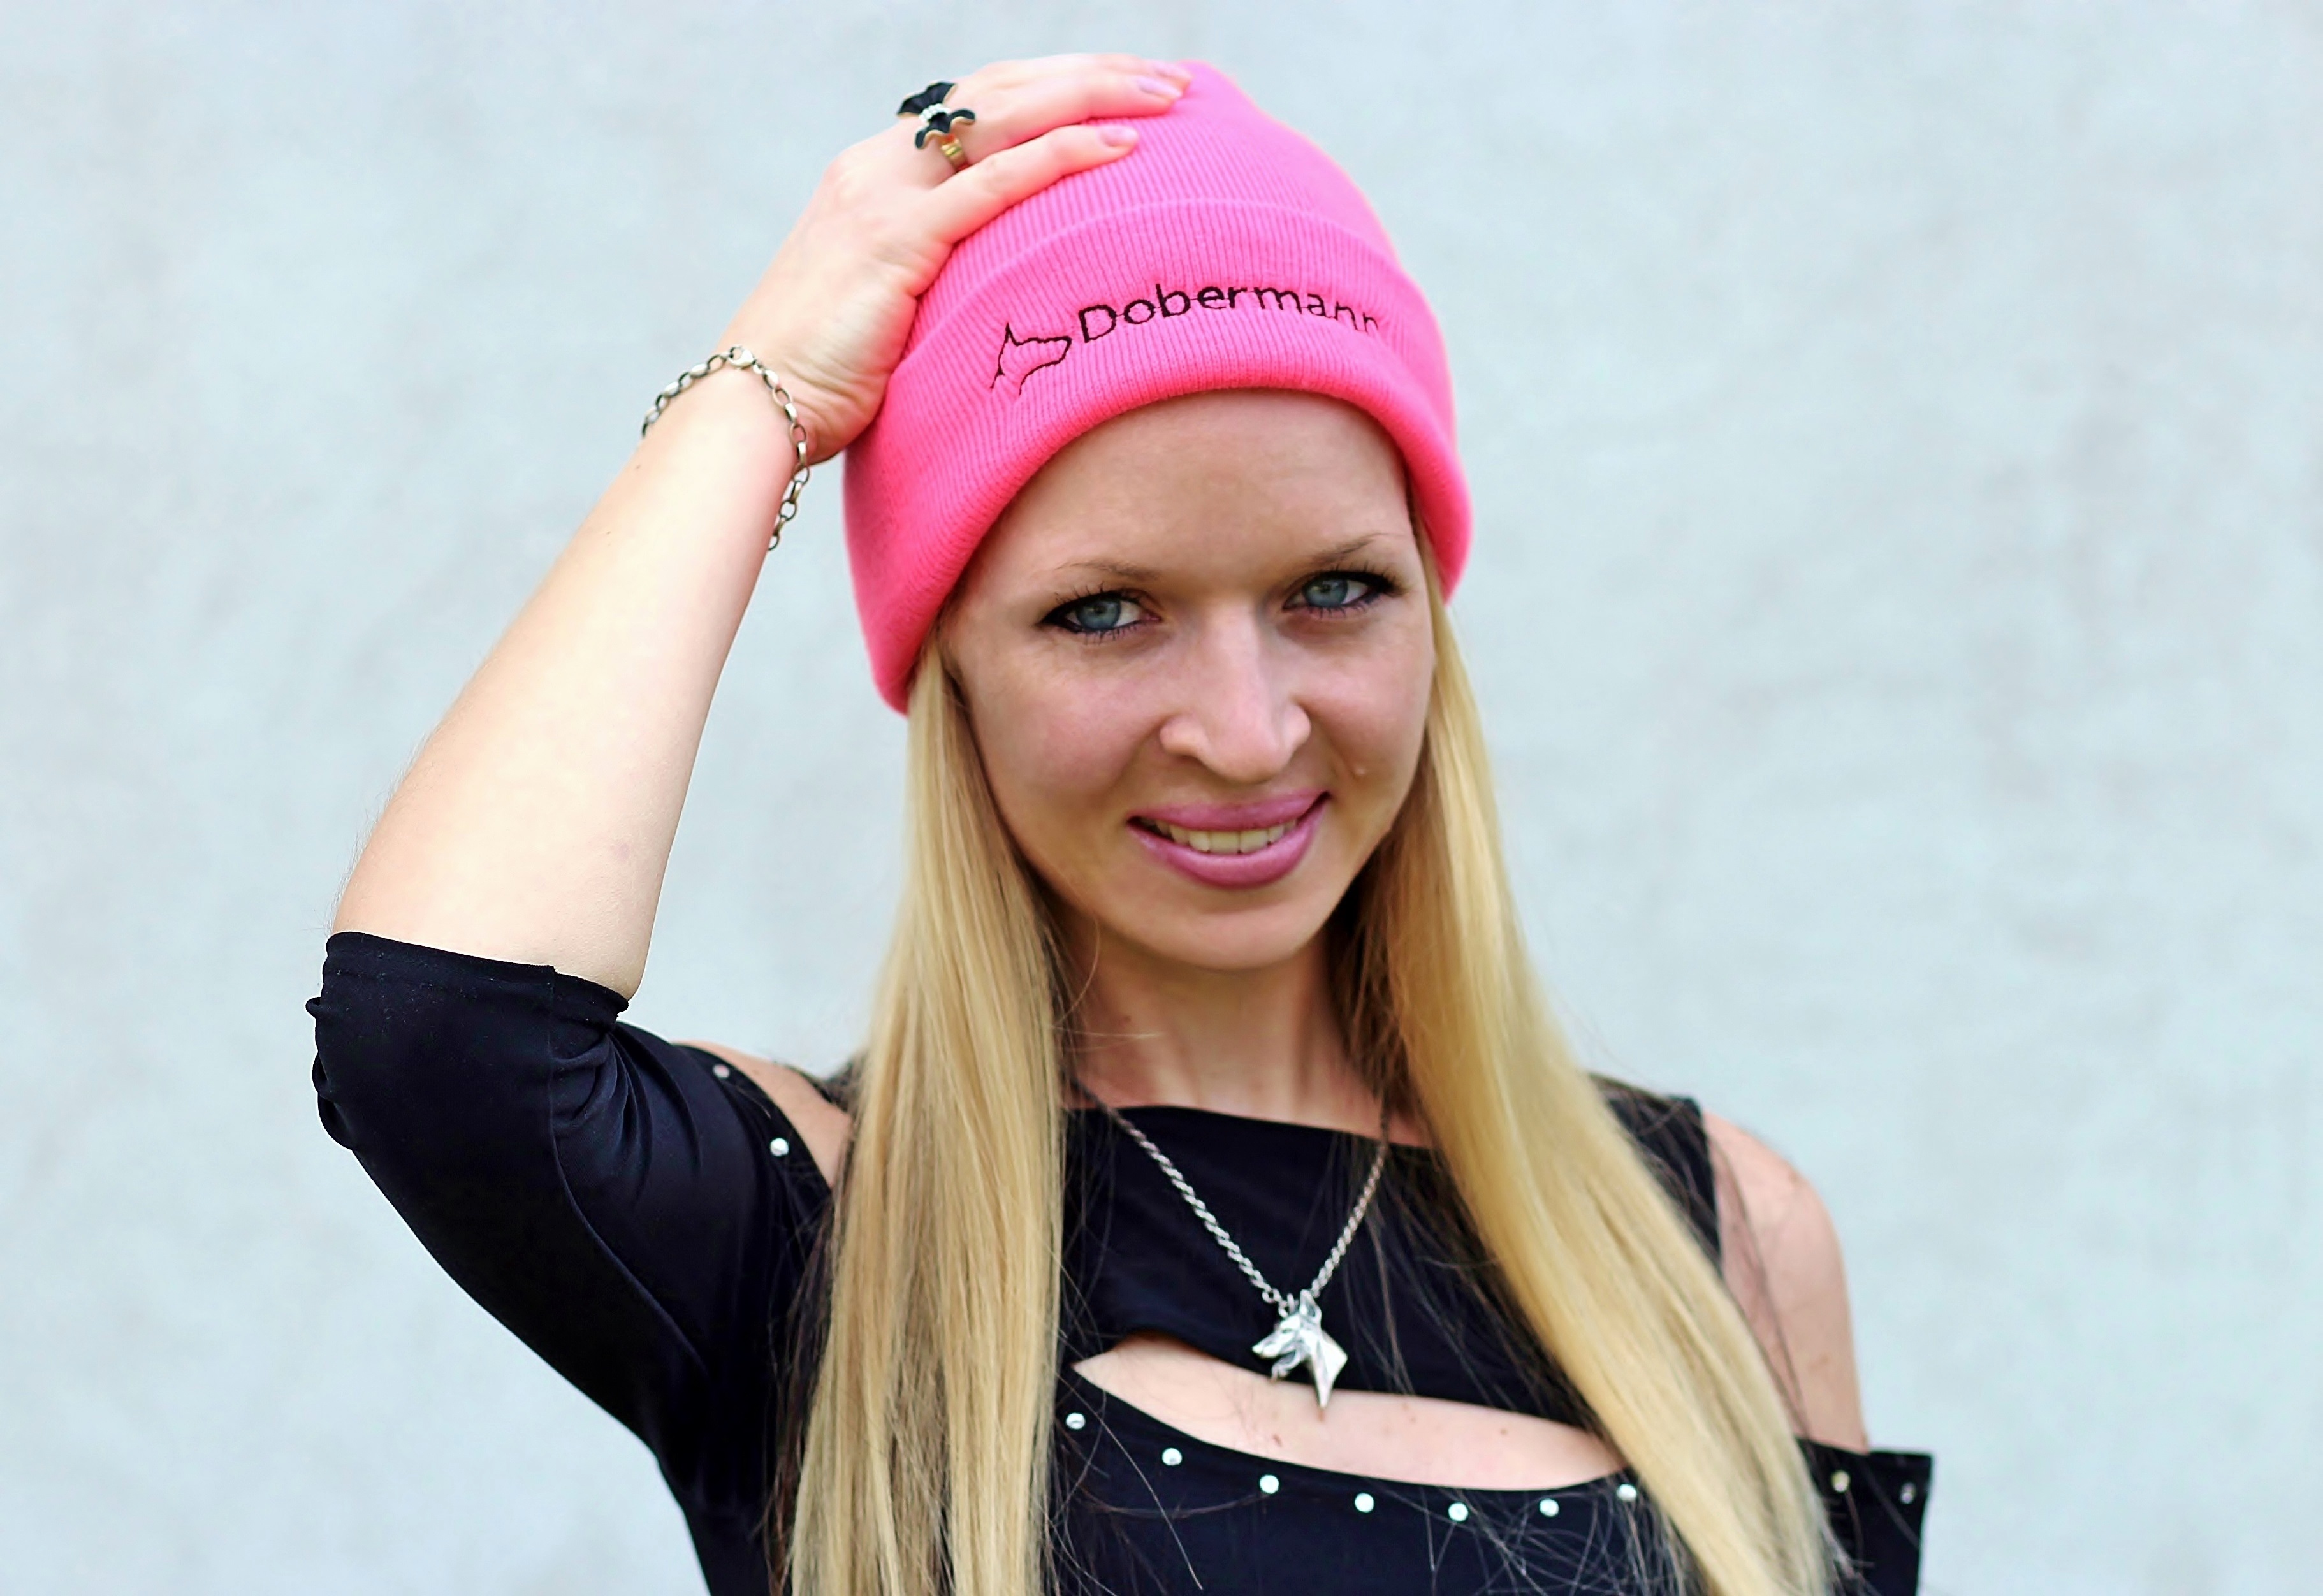
model, hat, clothing, pink, blonde, headgear, cap, beauty, doberman, photo shoot, sapien woman